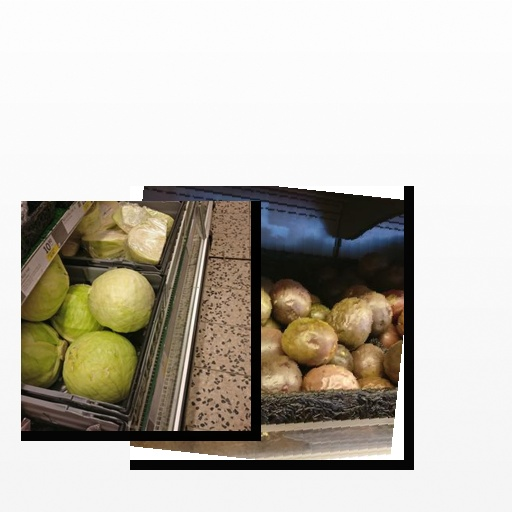
Food items: cabbage, passion_fruit